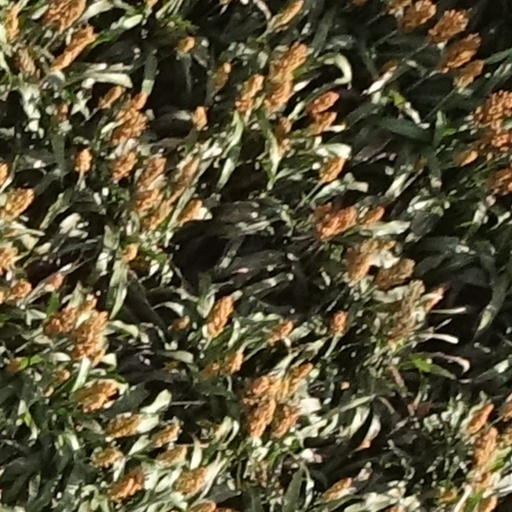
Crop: sorghum